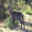
Label: deer